Kalimpong district

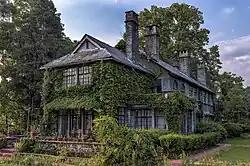
Morgan House is a classic example of colonial architecture in Kalimpong.

The ceded territory was added to the Western Duars district at first, and later transferred to the Darjeeling district of the Bengal province in 1866. It was referred to as the "tract of Dalingkot" or "tract of Damsang", after the hill forts through which it had been administered in the past. At that time, Kalimpong was a small hamlet, with only two or three families known to reside there. However the neighbourhood of Kalimpong was well-populated with several villages, as recorded by Ashley Eden during a mission to Bhutan in 1864. Eden mentioned that the people there were well-disposed to the British administration and had frequently traded with the Darjeeling area to the west of Teesta in defiance of the Bhutanese authorities.